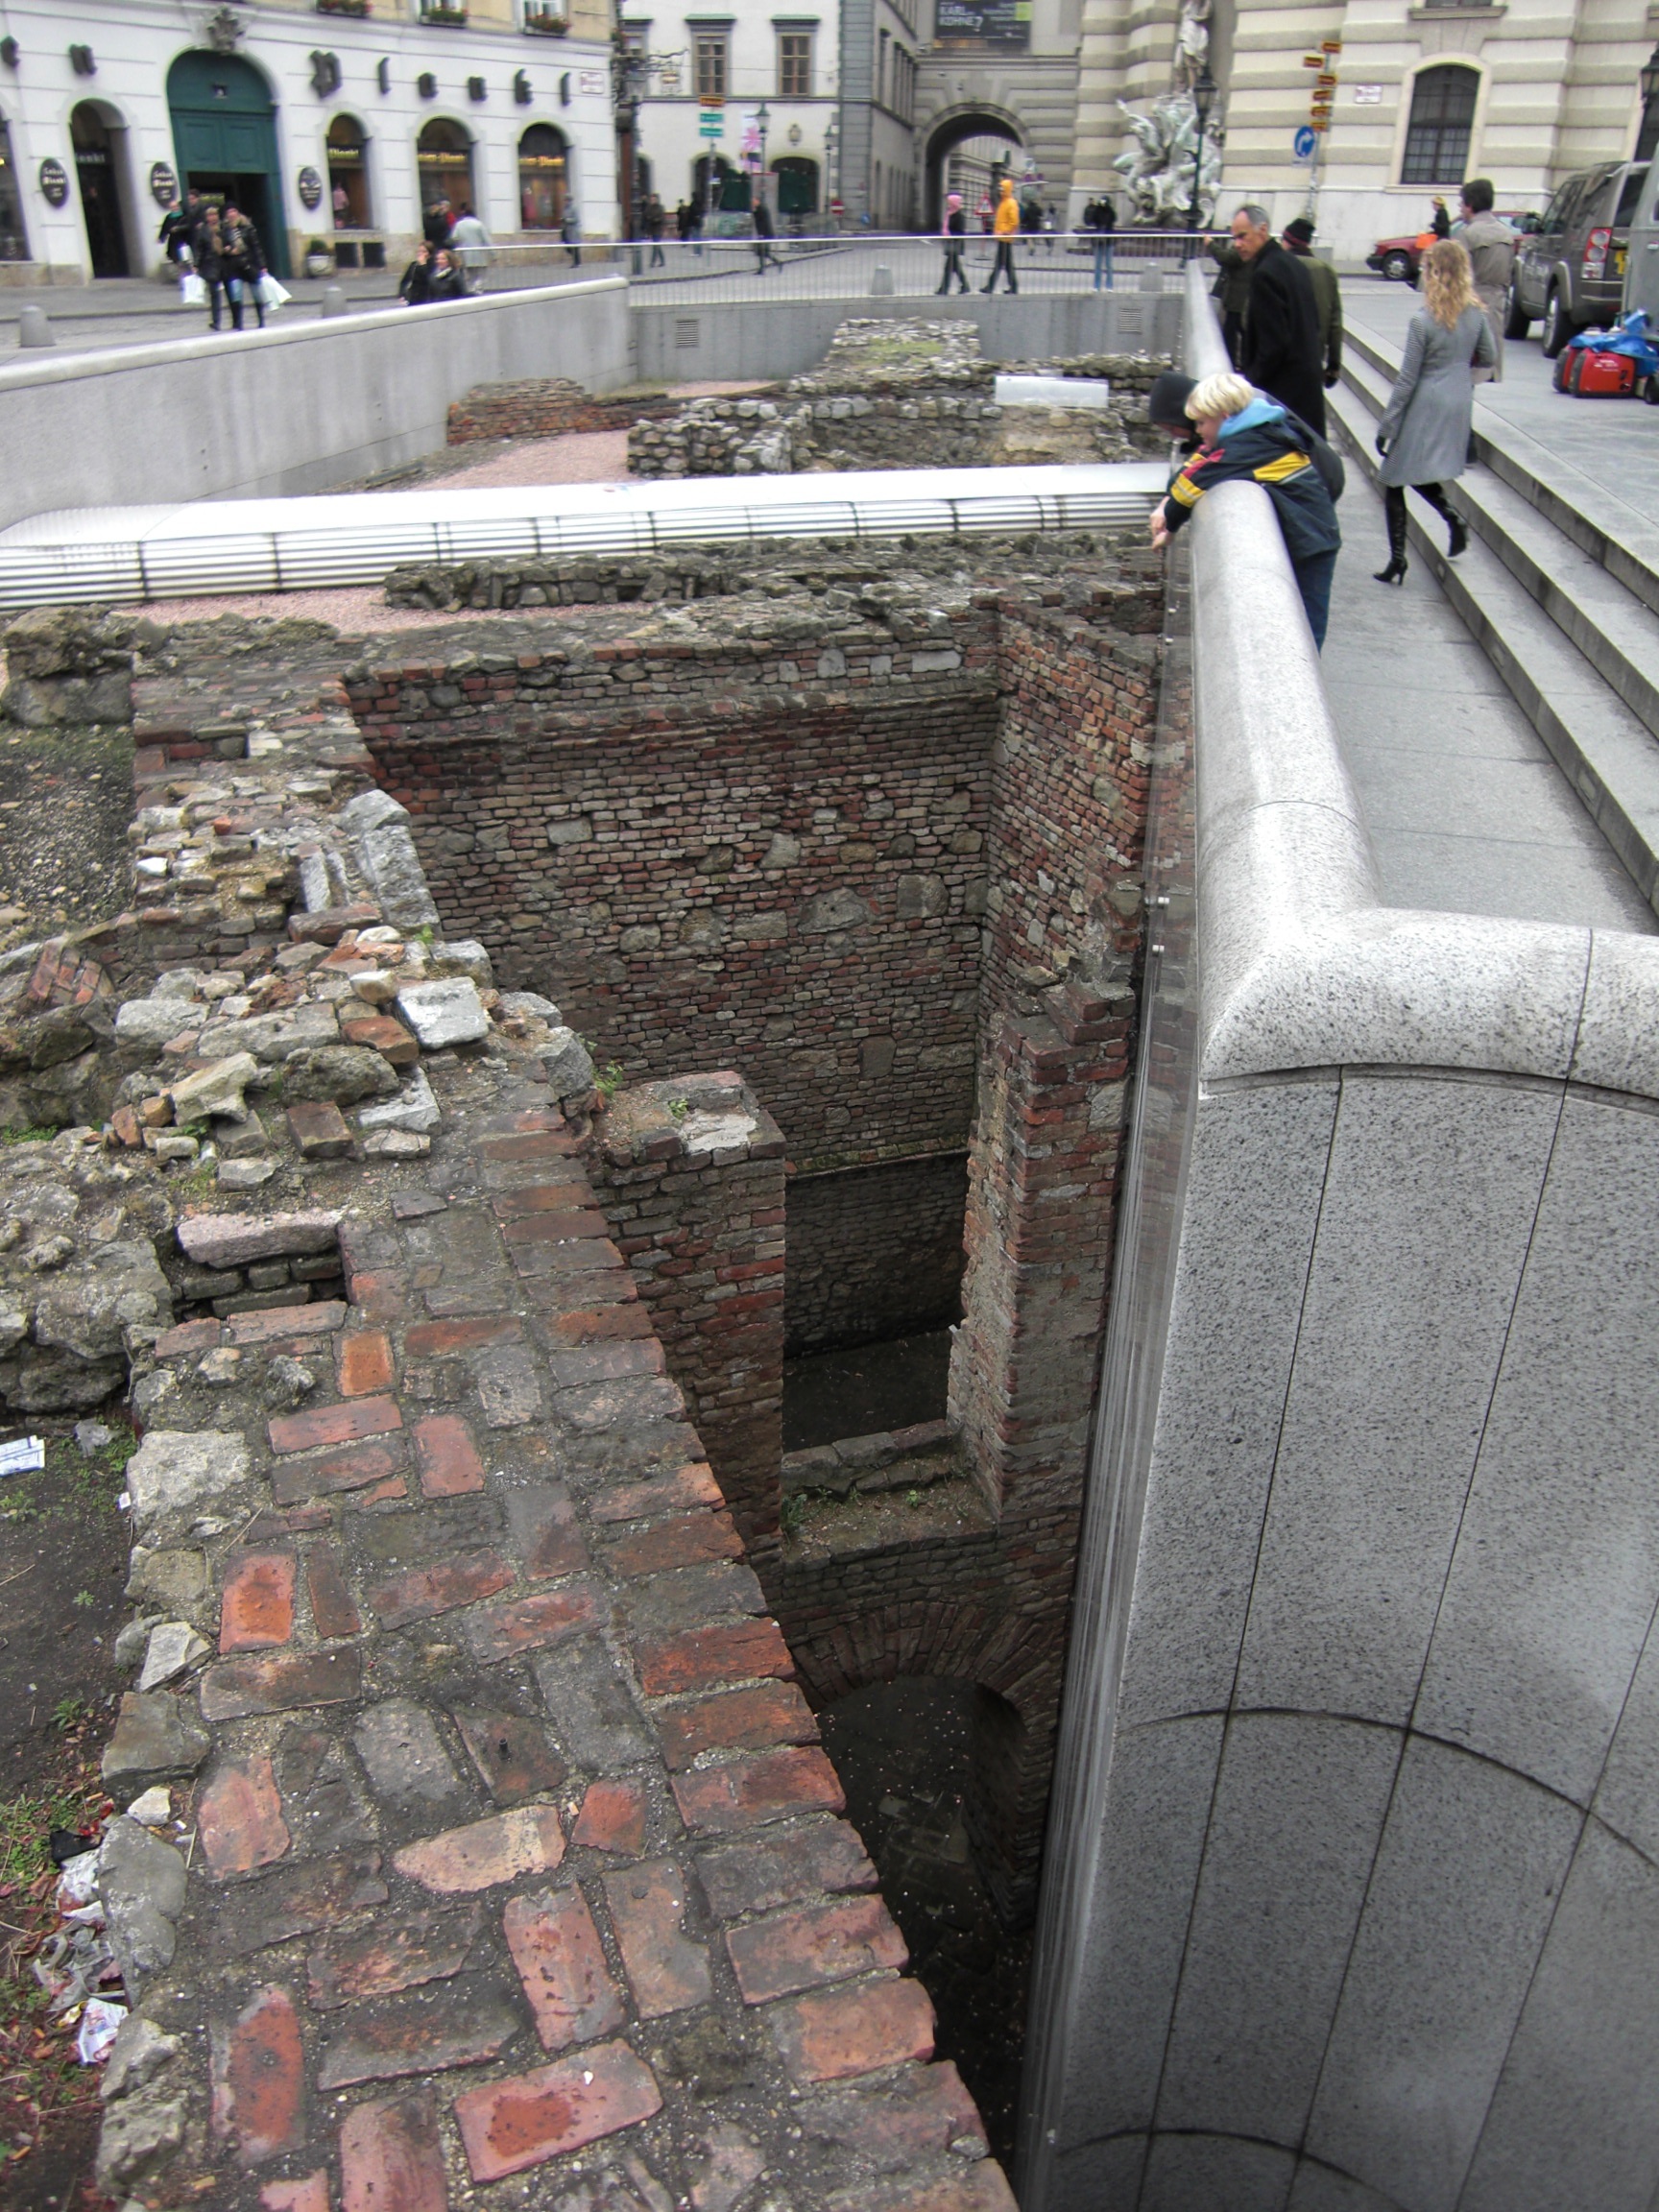
sidewalk, cobblestone, wall, walkway, downtown, brick, waterway, austria, vienna, brickwork, flooring, road surface, excavations, roman times